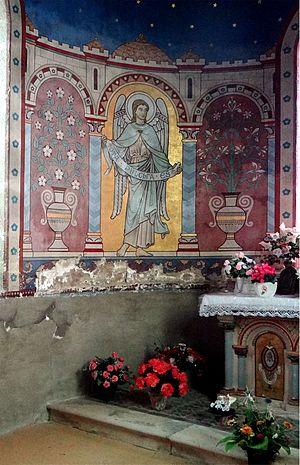
Église Saint-Alban, Lormes, Nièvre, France. Chapelle de la Vierge. Peinture murale invoquant la prière ""Tota pulchra es""
Tota pulchra es est une prière catholique dédiée à la Vierge Marie. C'est l'abrègement de la formule latine Tota pulchra es, Maria qui signifie Tu es toute belle, Marie en français.